Sergei Tsekov

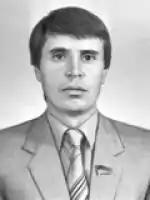
Tsekov as a Member of the Verkhovna Rada in 1990

Tsekov was a key player on the Supreme Council of Crimea in the events following the 2014 Ukrainian Revolution, during which he refused to recognise the legitimacy of the new government that came to power and successfully pushed for the peninsula's integration with Russia. After the annexation, he was placed on the sanctions list of the United Kingdom and has since been added to similar lists of other countries.